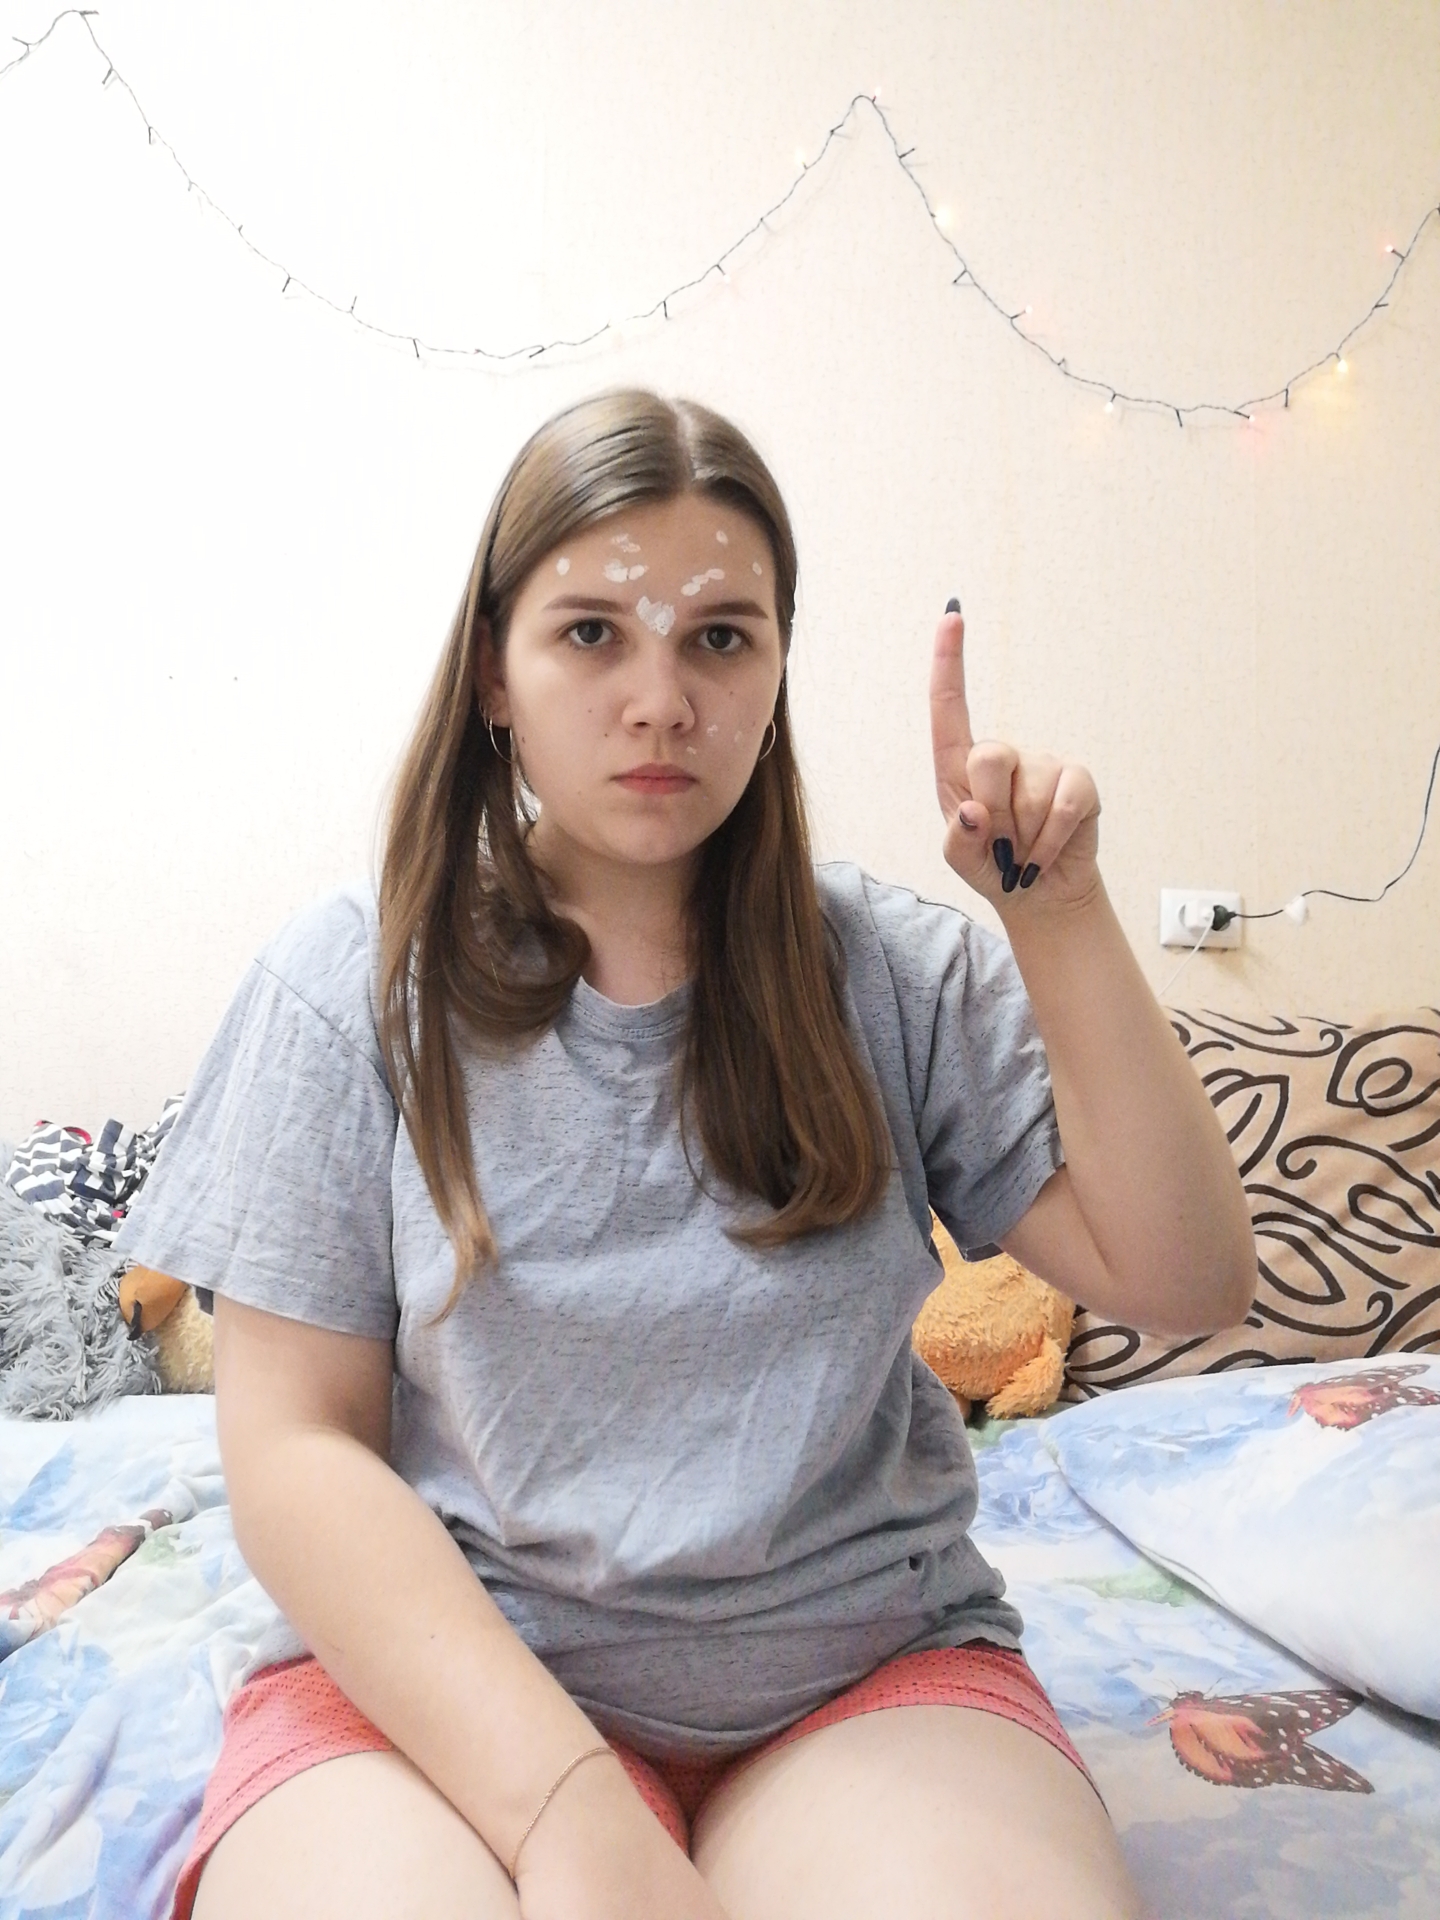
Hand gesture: one